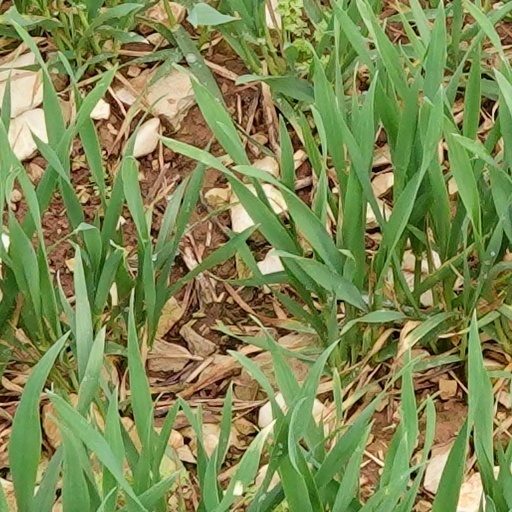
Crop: wheat